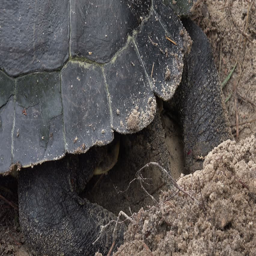
a large turtle believed to be organism laying its eggs in sandy ground